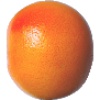
Label: Grapefruit Pink 1